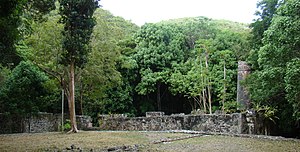
Cinnamon Bay Plantation
Cinnamon Bay Plantation.
Cinnamon Bay Plantation er en omtrent 1,2 km² stort landområde på den norlige kyst af Sankt Jan blandt de Amerikanske Jomfruøer, der ligger ud til Cinnamon Bay. Området er en del af Virgin Islands National Park og blev tilføjet den amerikanske liste kaldet National Register of Historic Places den 11. juli 1978. Arkæologiske udgravninger på området har vist, at det har været et ceremonielt sted for Taínos-kulturen, og der findes også historiske rester fra plantagens ruiner.